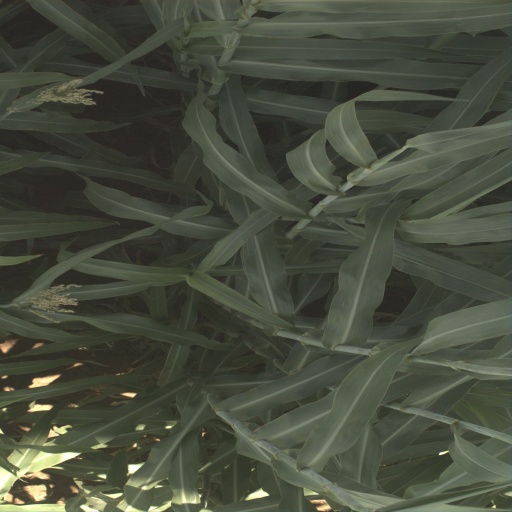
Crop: sorghum